Las Vegas Aviators

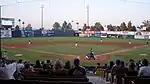
A Las Vegas 51s baseball game against the Iowa Cubs at Cashman Field in 2008

In 2001, Las Vegas became the top farm club of the Los Angeles Dodgers. The new affiliation was accompanied by rebranding to the Las Vegas 51s in reference to Area 51, a military base located north-northwest of Las Vegas legendary for rumors of its housing UFOs and other extraterrestrial technology. The team adopted a logo featuring a grey alien head and introduced an extraterrestrial mascot named Cosmo.